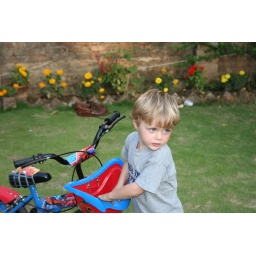
Samuel playing with Parigyan's bike at Suren Thami's house at a party on Saturday, May 31, 2008, in Kathmandu, Nepal.